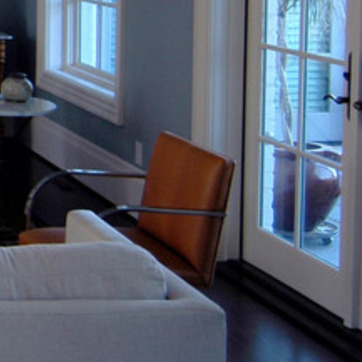
Material: leather